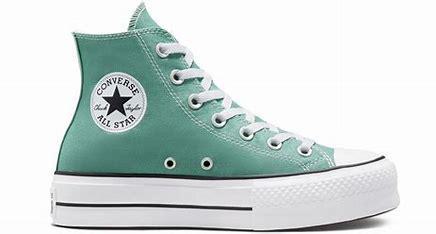
Brand: Converse
Model: Chuck Taylor All Star Platform